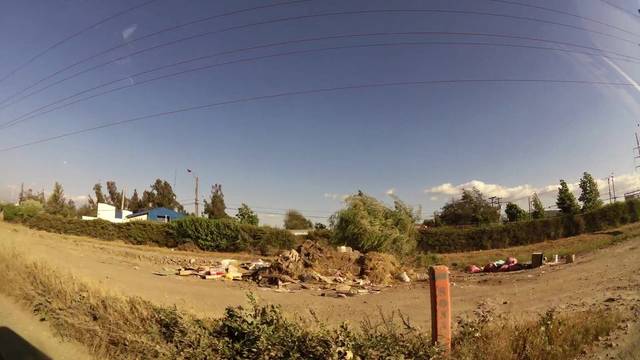
Region: Chile
Coordinates: -33.54, -70.764